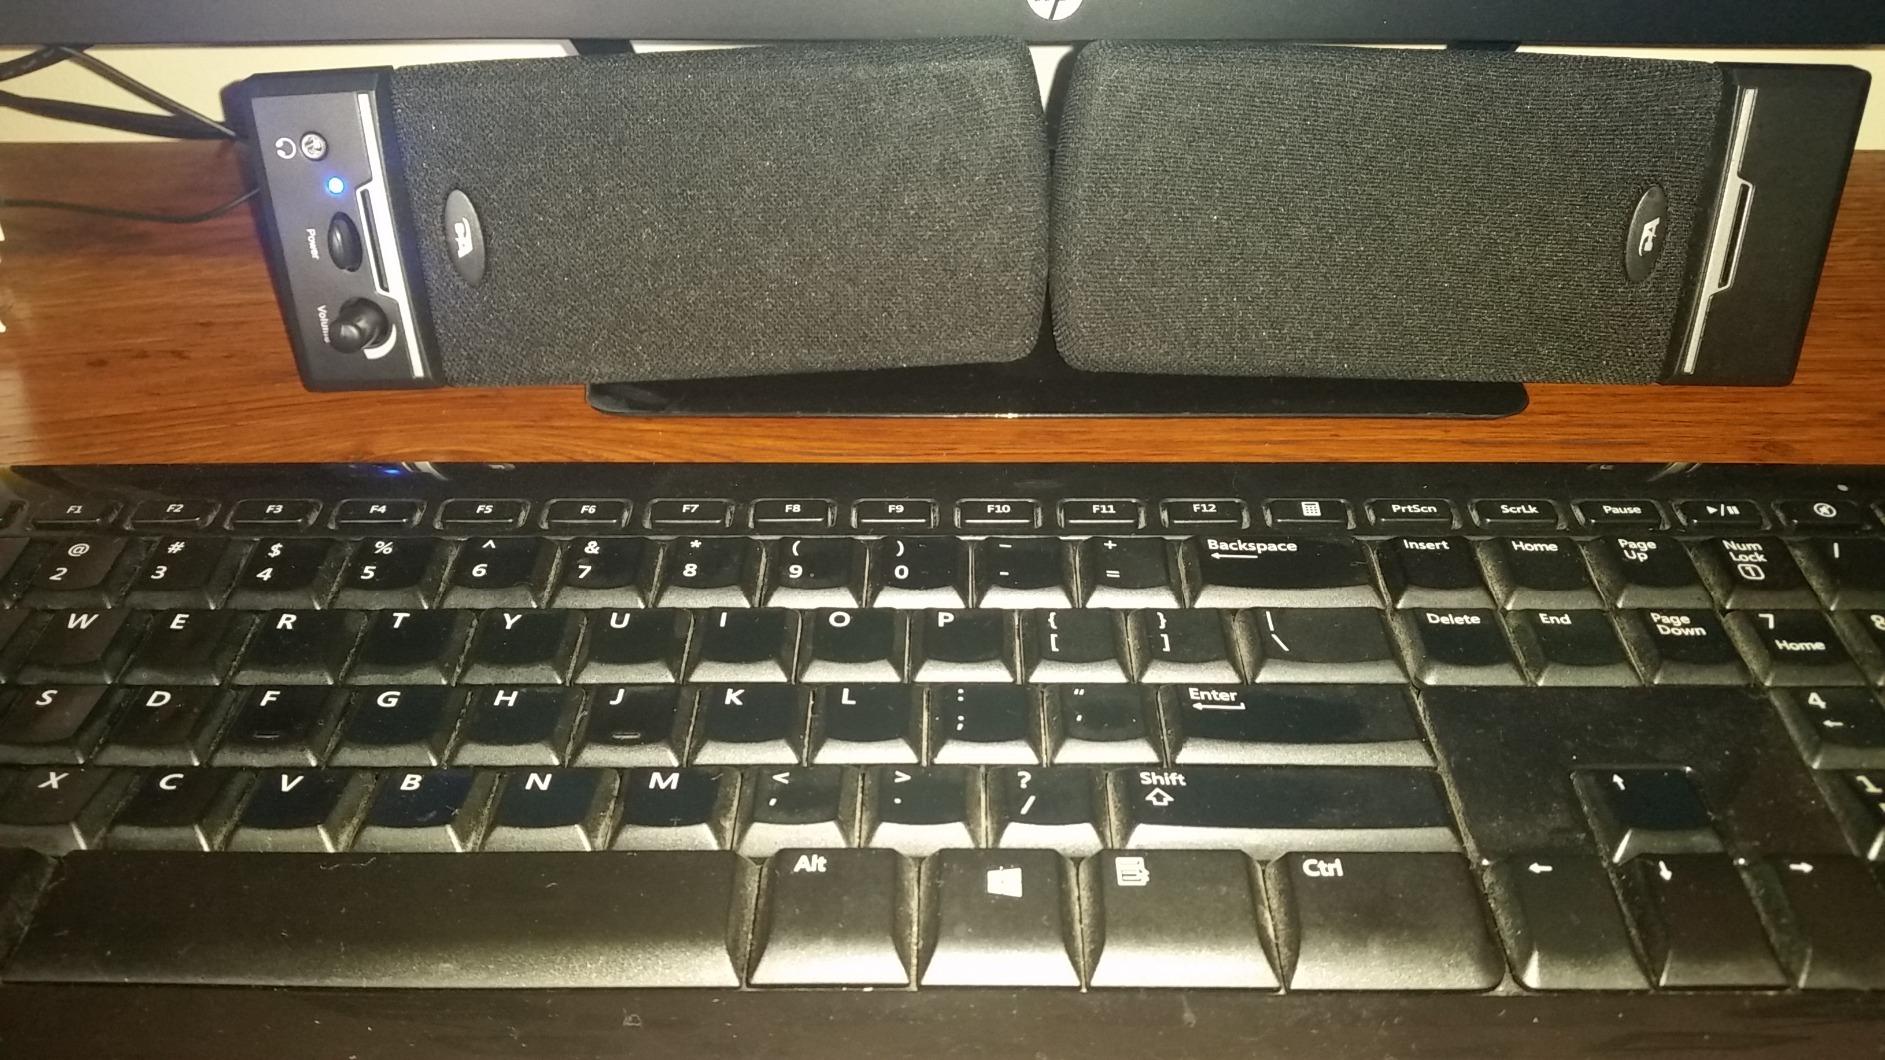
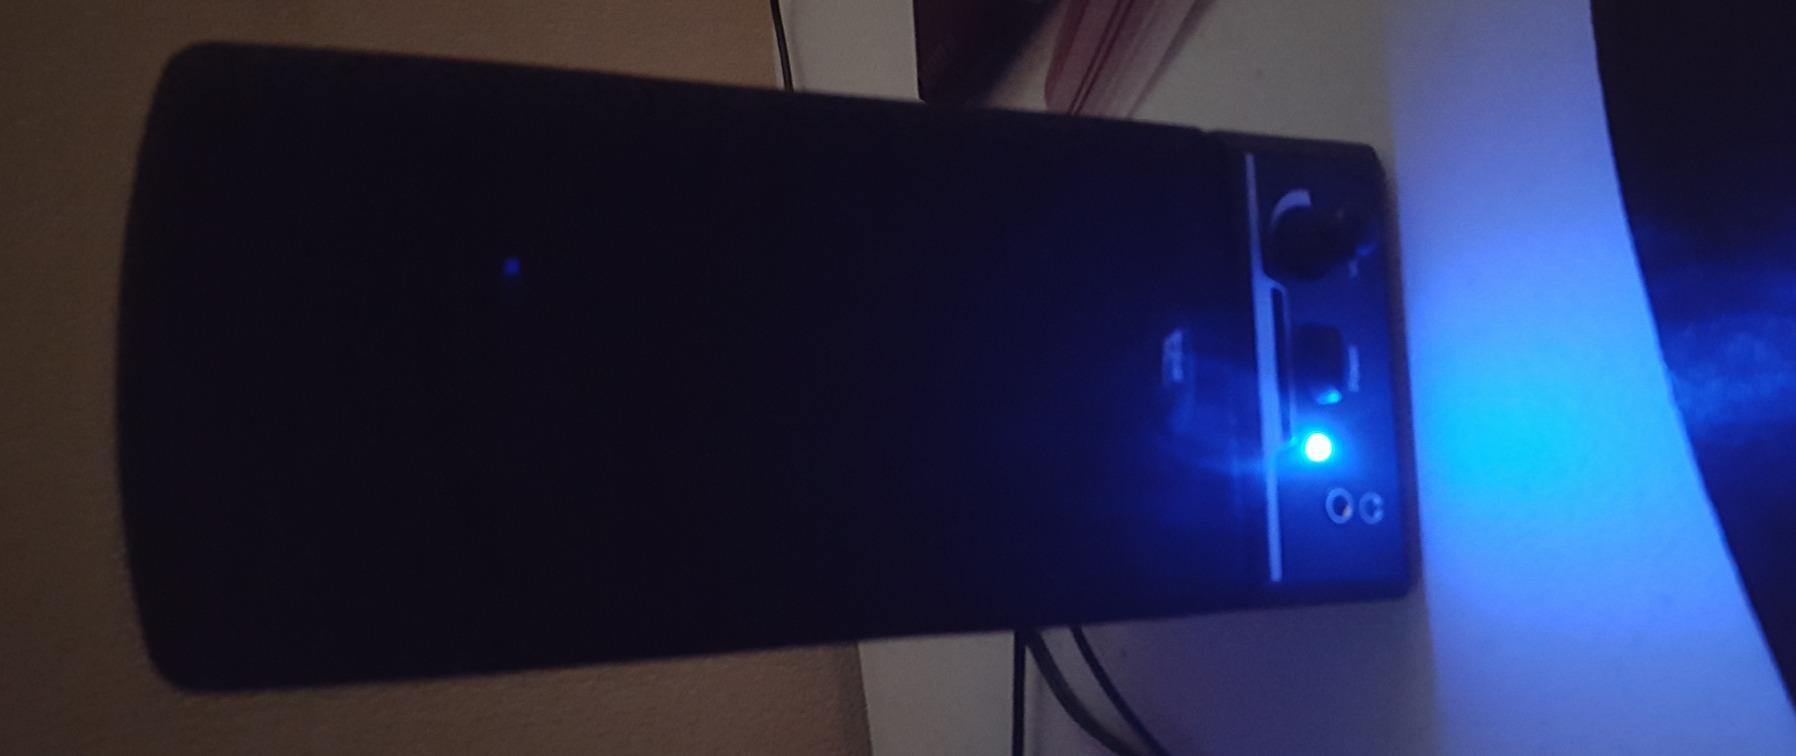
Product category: speaker
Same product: yes